Paul Armont

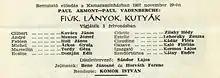
Cast of the premiere of the play "Fiúk, lányok, kutyák" (Face to the Wind/No More Vacation for the Good Lord) by Paul Armont & Paul Vandenberghe, November 29, 1957 in the chamber theatre of the National Theatre of Szeged, Hungary

Paul Armont (1874–1943) was a Russian-born French playwright and screenwriter. He also collaborated with the Swiss writer Marcel Gerbidon. He was born Dimitri Petrococchino in Rostov in the Russian Empire.